Scud missile

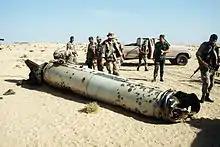
Military personnel examine the remains of a Scud tail assembly during the Gulf War, 26 May 1992

The United States Air Force organized air patrols over areas where Scud launchers were suspected to operate, namely western Iraq near the Jordanian border, where the Scuds were fired at Israel, and southern Iraq, where they were aimed at Saudi Arabia. A-10 strike aircraft flew over these zones during the day, and F-15Es fitted with LANTIRN pods and synthetic aperture radars patrolled at night. However, the infrared signatures and radar signatures of the Iraqi TELSs were almost impossible to distinguish from ordinary trucks and from the surrounding electromagnetic clutter. During the war, while patrolling, strike aircraft managed to sight mobile TELs on 42 occasions, but only eight times the aircraft were able to locate the targets well enough to release their ordnance. In addition, the Iraqi missile units dispersed their Scud TELs and hid them in culverts, wadis, or under highway bridges. They also practiced "shoot-and-scoot" tactics, withdrawing the launcher to a hidden location immediately after it had fired, while the launch sequence that usually took 90 minutes was reduced to half an hour. This enabled them to preserve their forces, despite optimistic claims by the coalition. A post-war Pentagon study concluded that relatively few launchers had been destroyed by coalition aircraft.